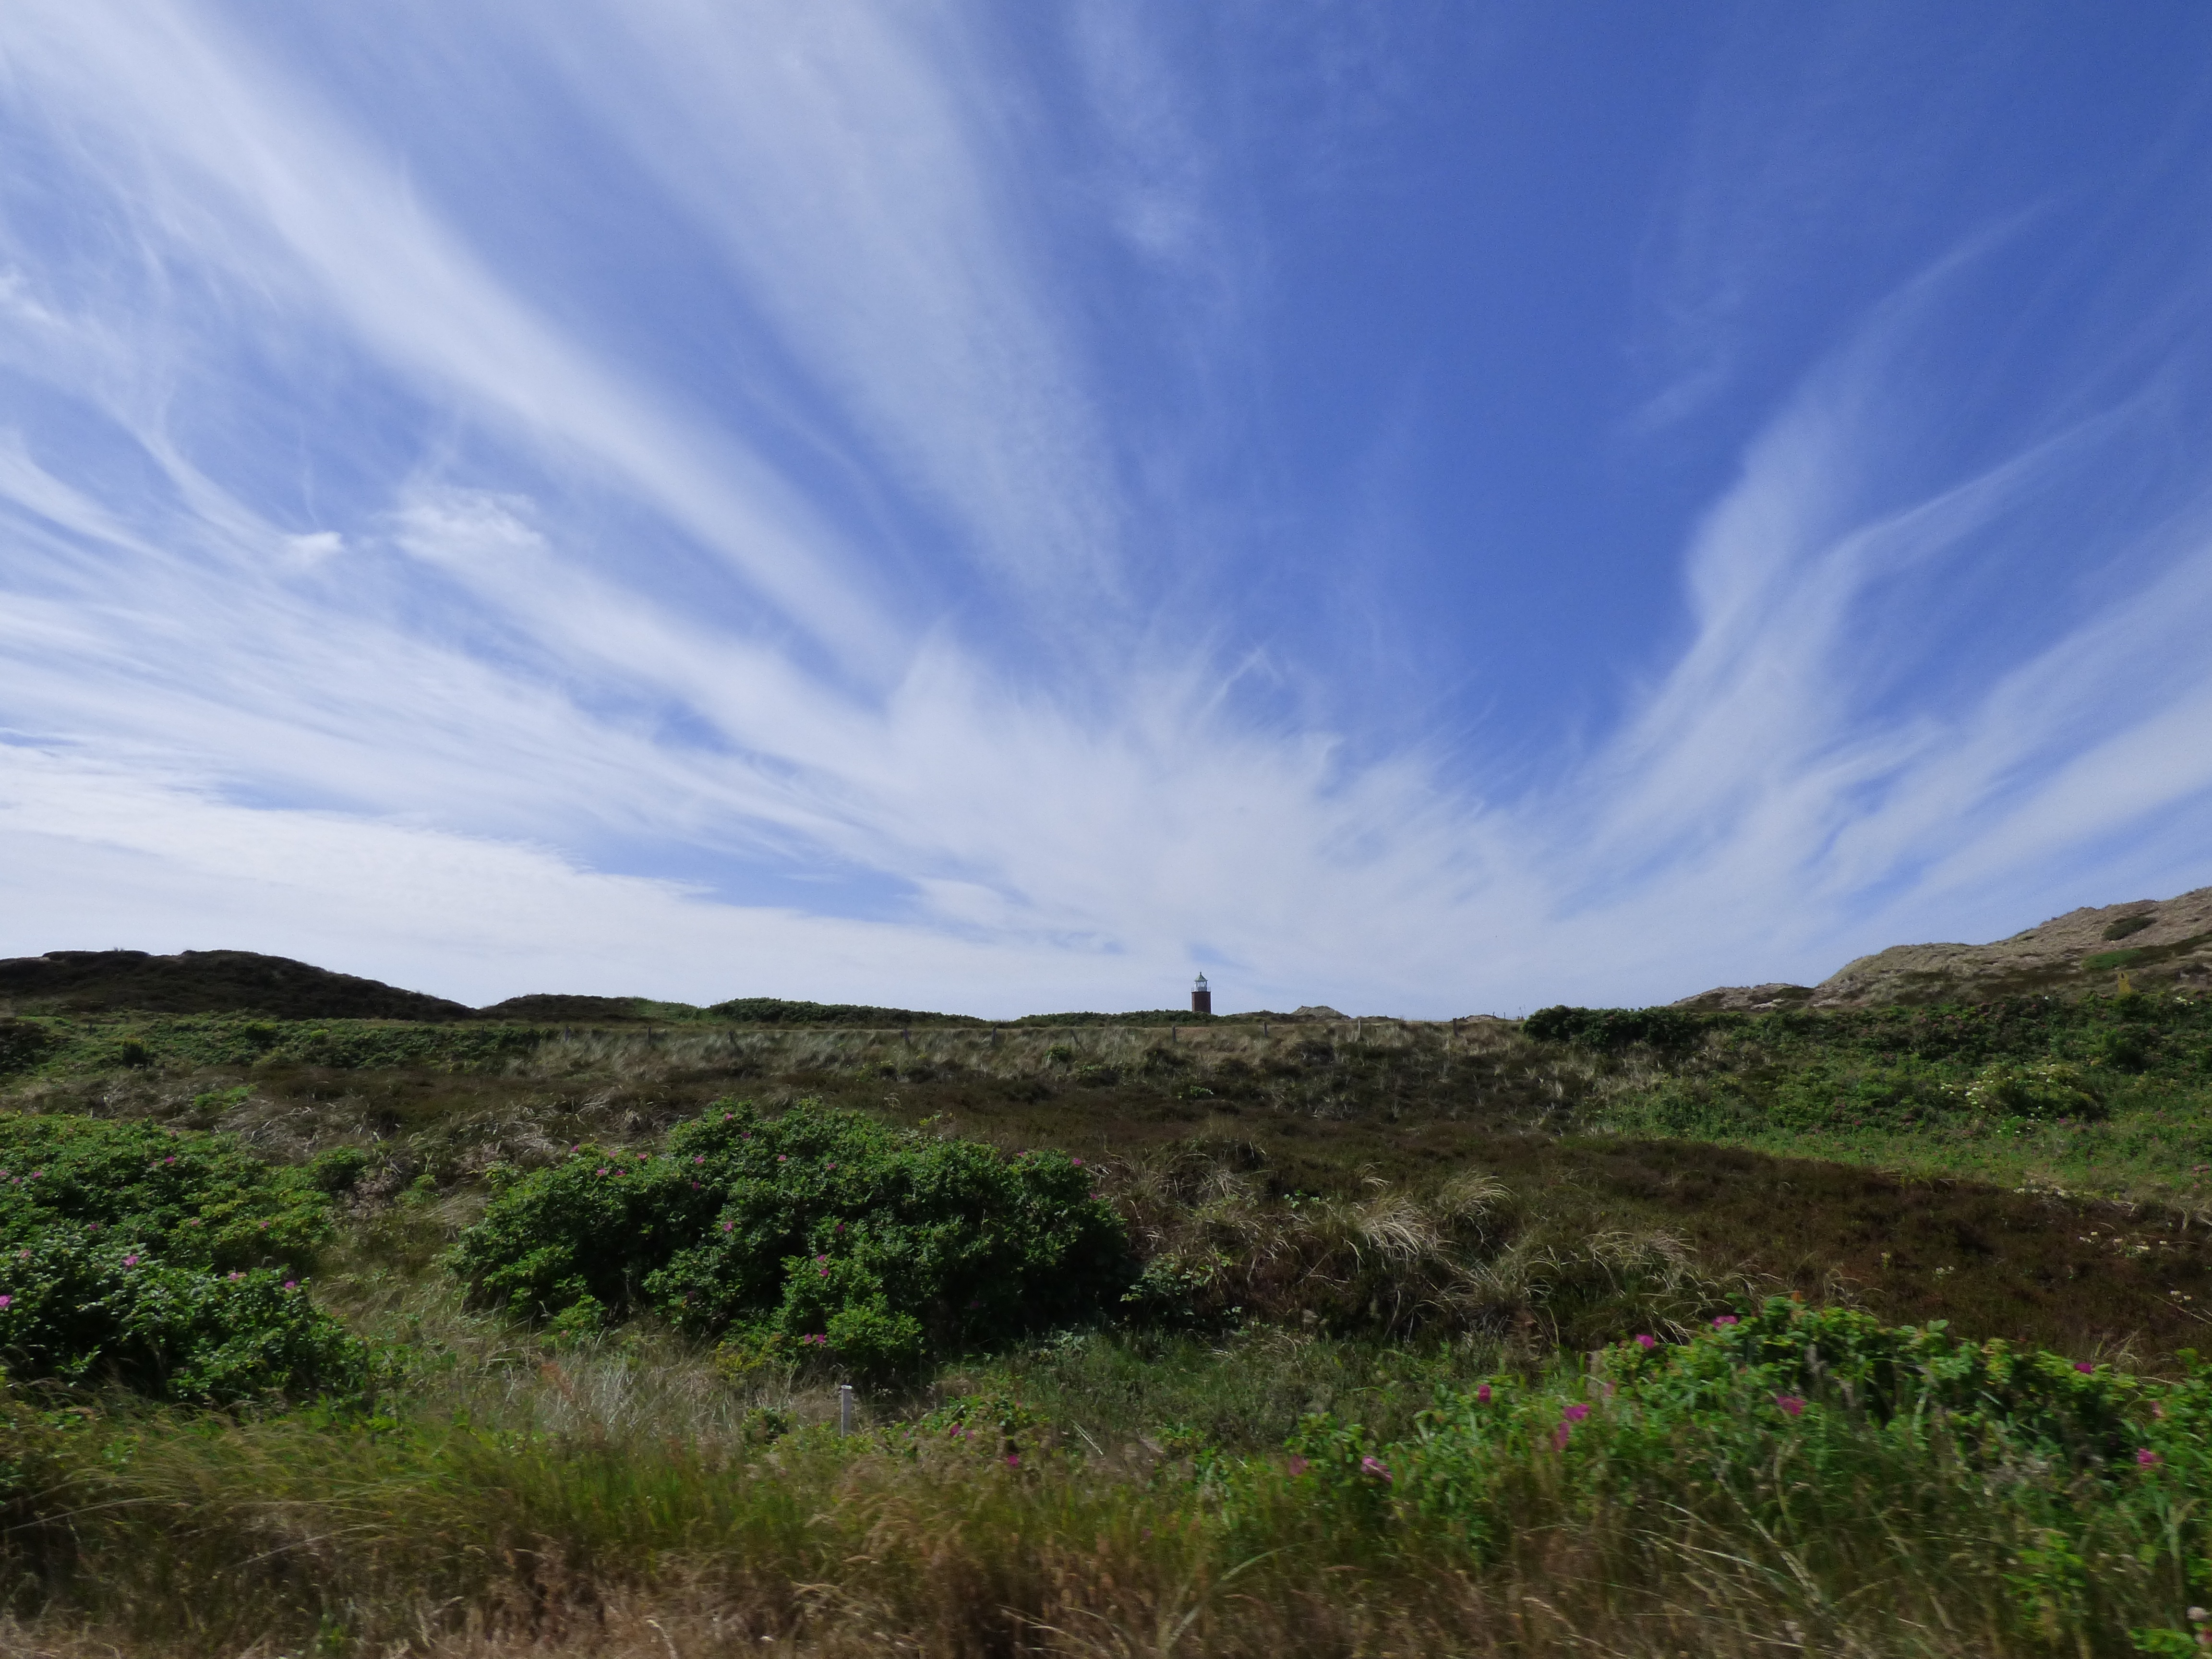
beach, landscape, sea, coast, nature, grass, horizon, wilderness, mountain, cloud, lighthouse, sky, field, meadow, prairie, hill, building, summer, tower, holiday, soil, landmark, terrain, plain, skyward, dunes, clouds, grassland, plateau, maritime, habitat, mood, north sea, ecosystem, steppe, rural area, sylt, island end, meteorological phenomenon, kampen, natural environment, geographical feature